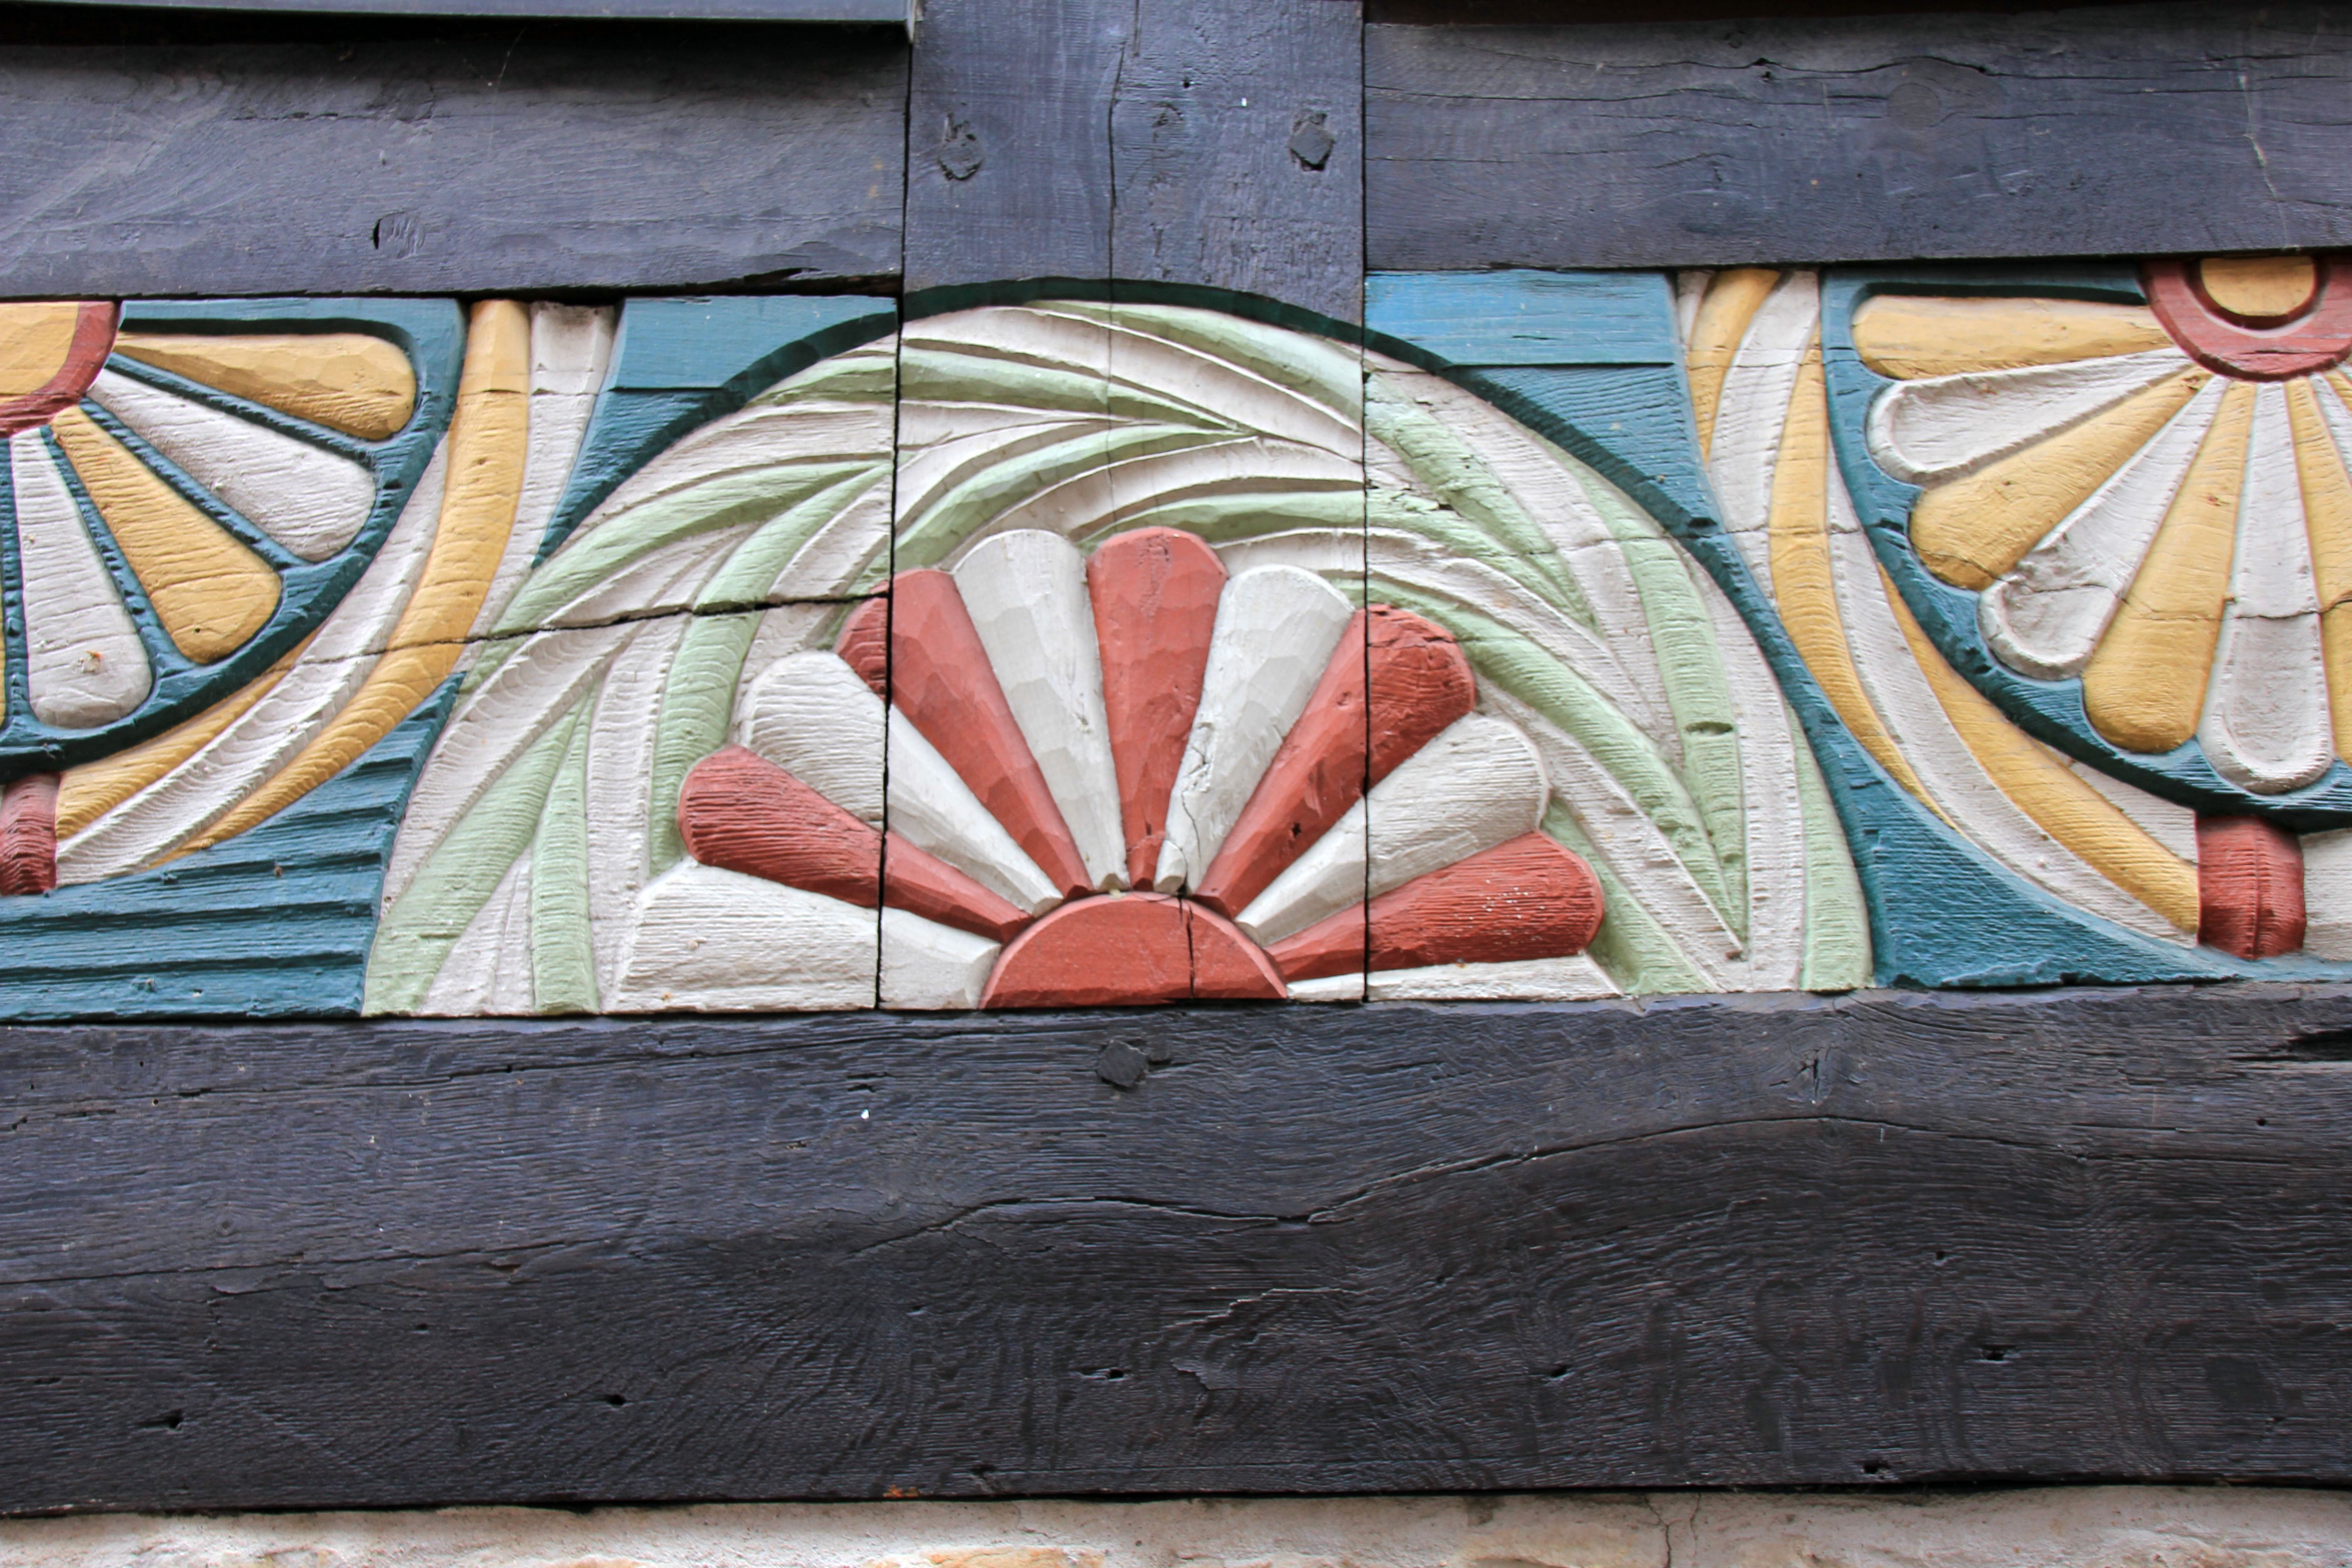
wood, window, glass, wall, color, graffiti, decor, material, painting, art, mural, carving, border, fachwerkhaus, truss, specialist